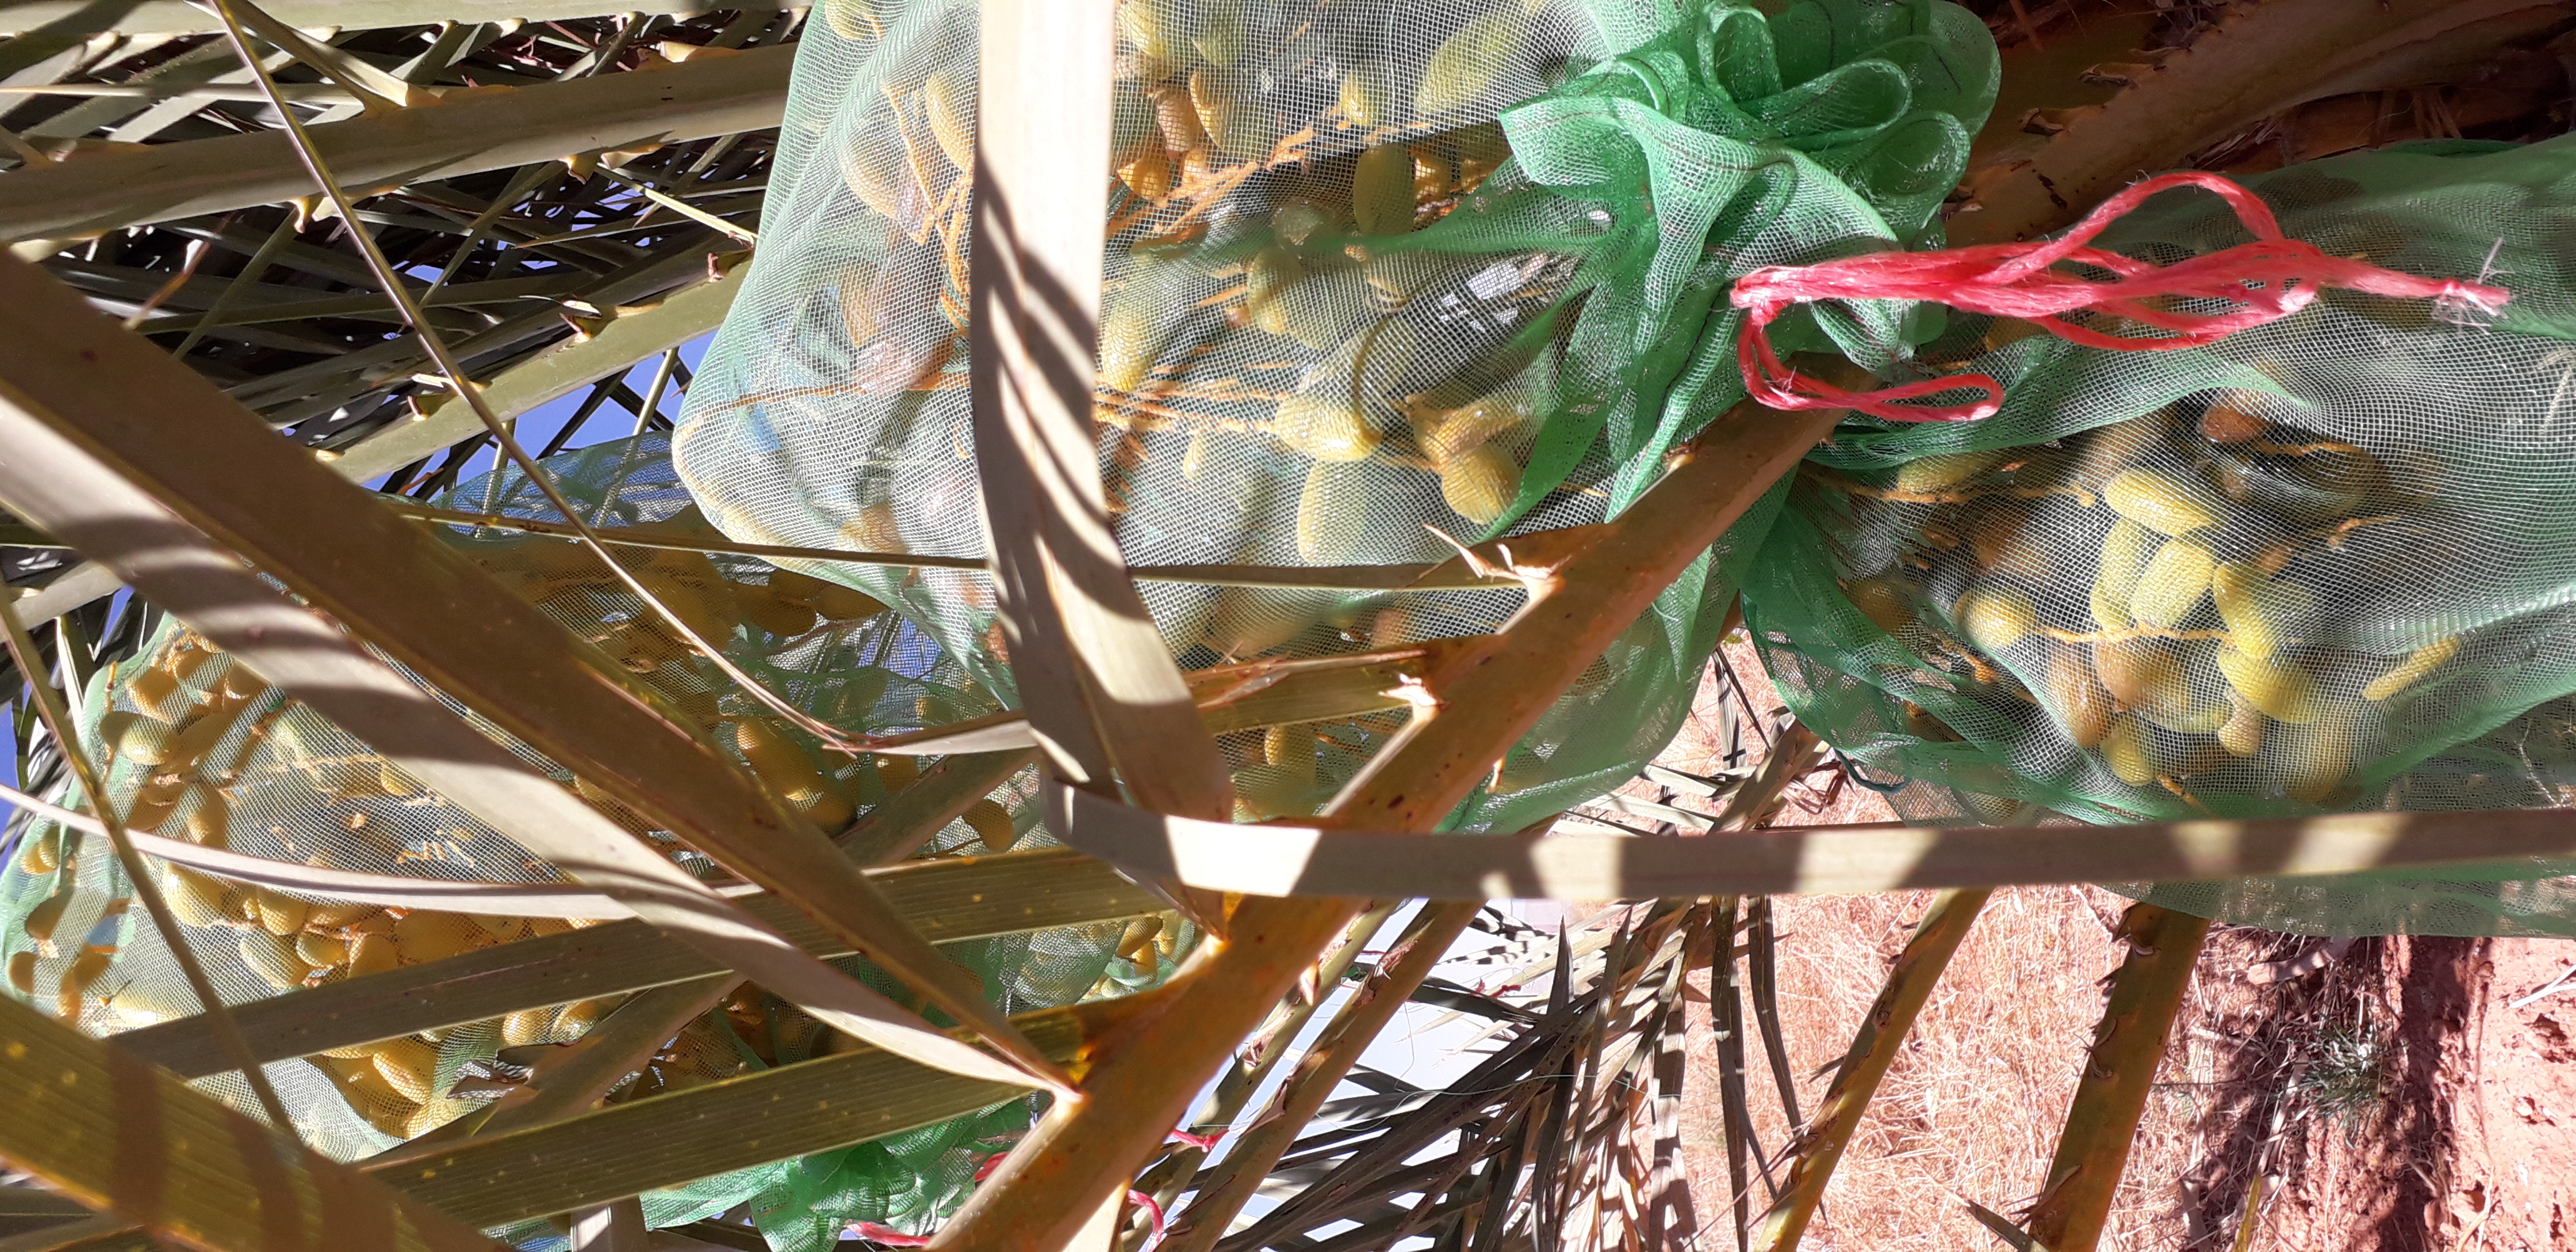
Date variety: kholt